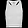
Label: T - shirt / top